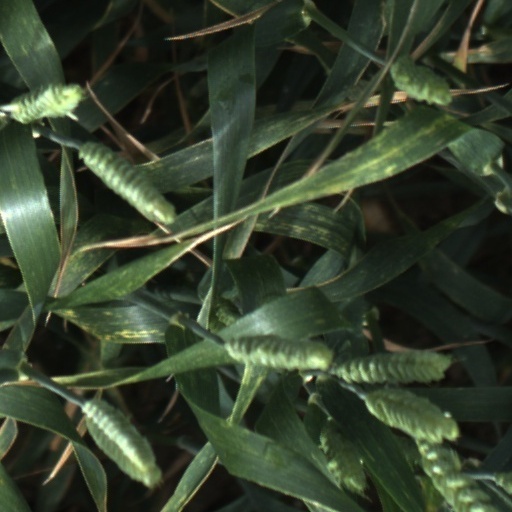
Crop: wheat